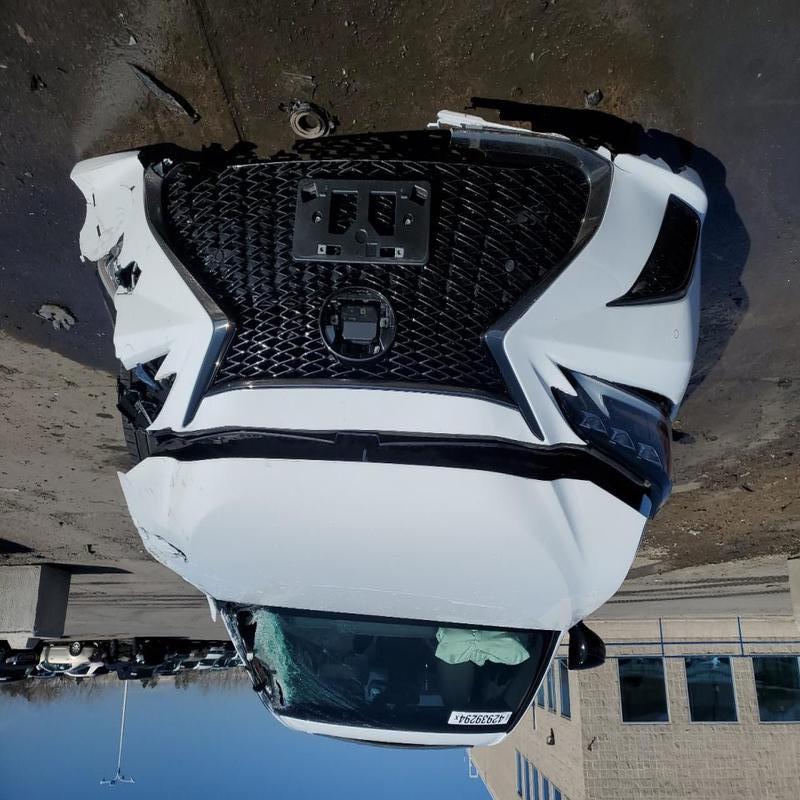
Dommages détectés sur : plaque d'immatriculation avant, pare-choc avant, feu avant droit, feu avant gauche, capot, pare-brise avant, aile avant droite, aile avant gauche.
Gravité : majeur